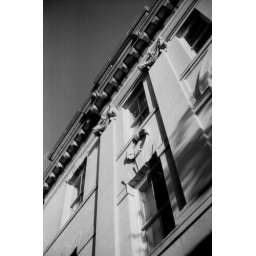
The side of a limestone building with the red filter in place. Vignetting does occur with the 55mm filter on the Yashica Electro-35.